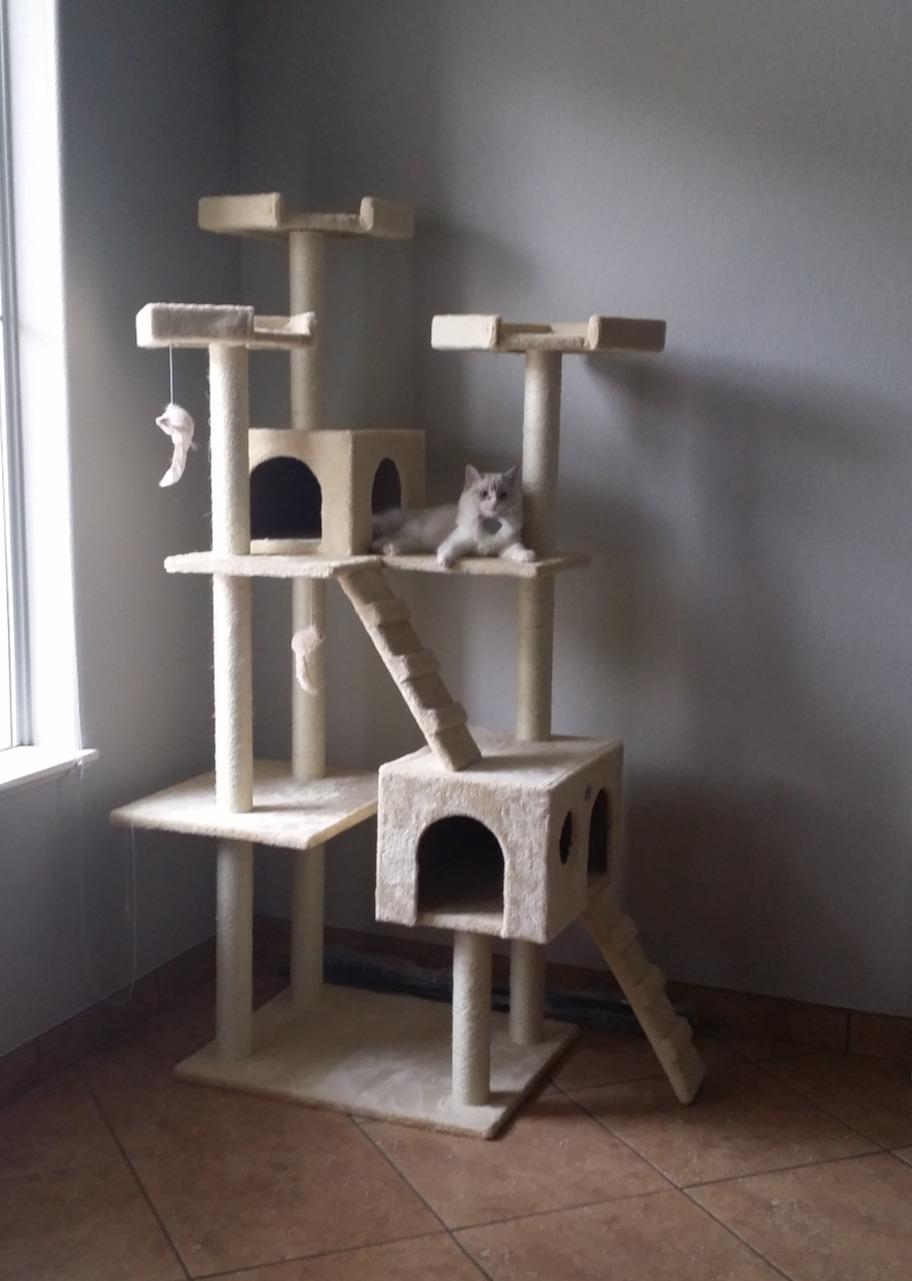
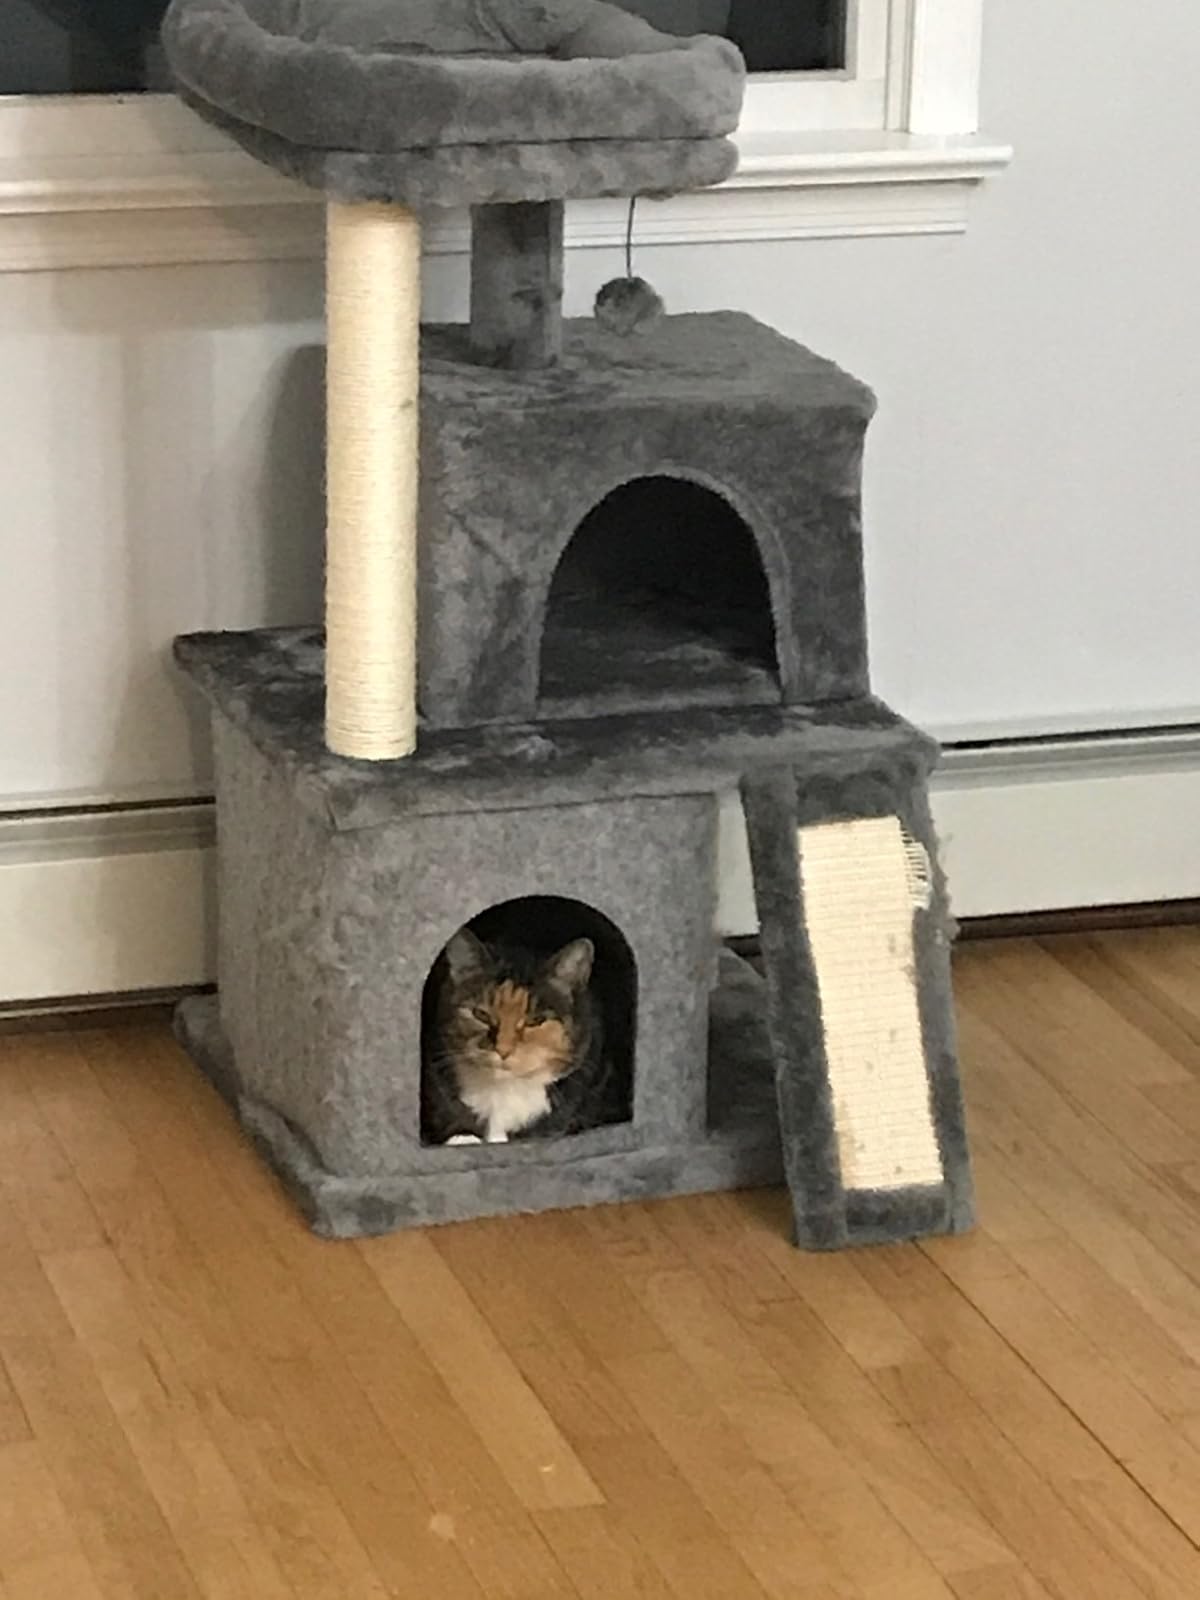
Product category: items_cat tree
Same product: no